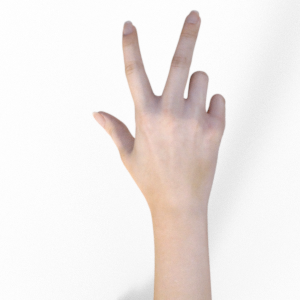
Label: scissors